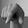
ASL letter: Q